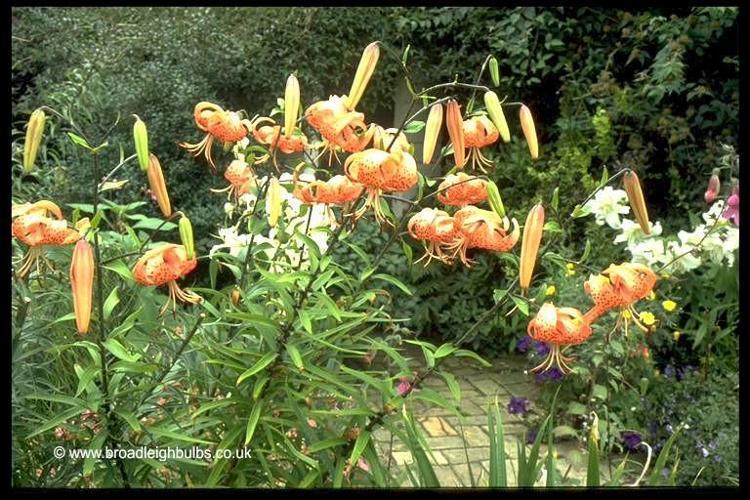
Flower: Tigerlily